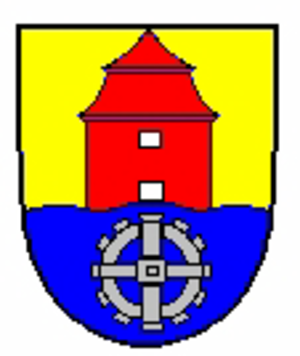
Neetze est une municipalité allemande du land de Basse-Saxe et l'Arrondissement de Lunebourg. En 2014, elle comptait 2 680 hab.